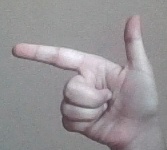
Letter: yaa